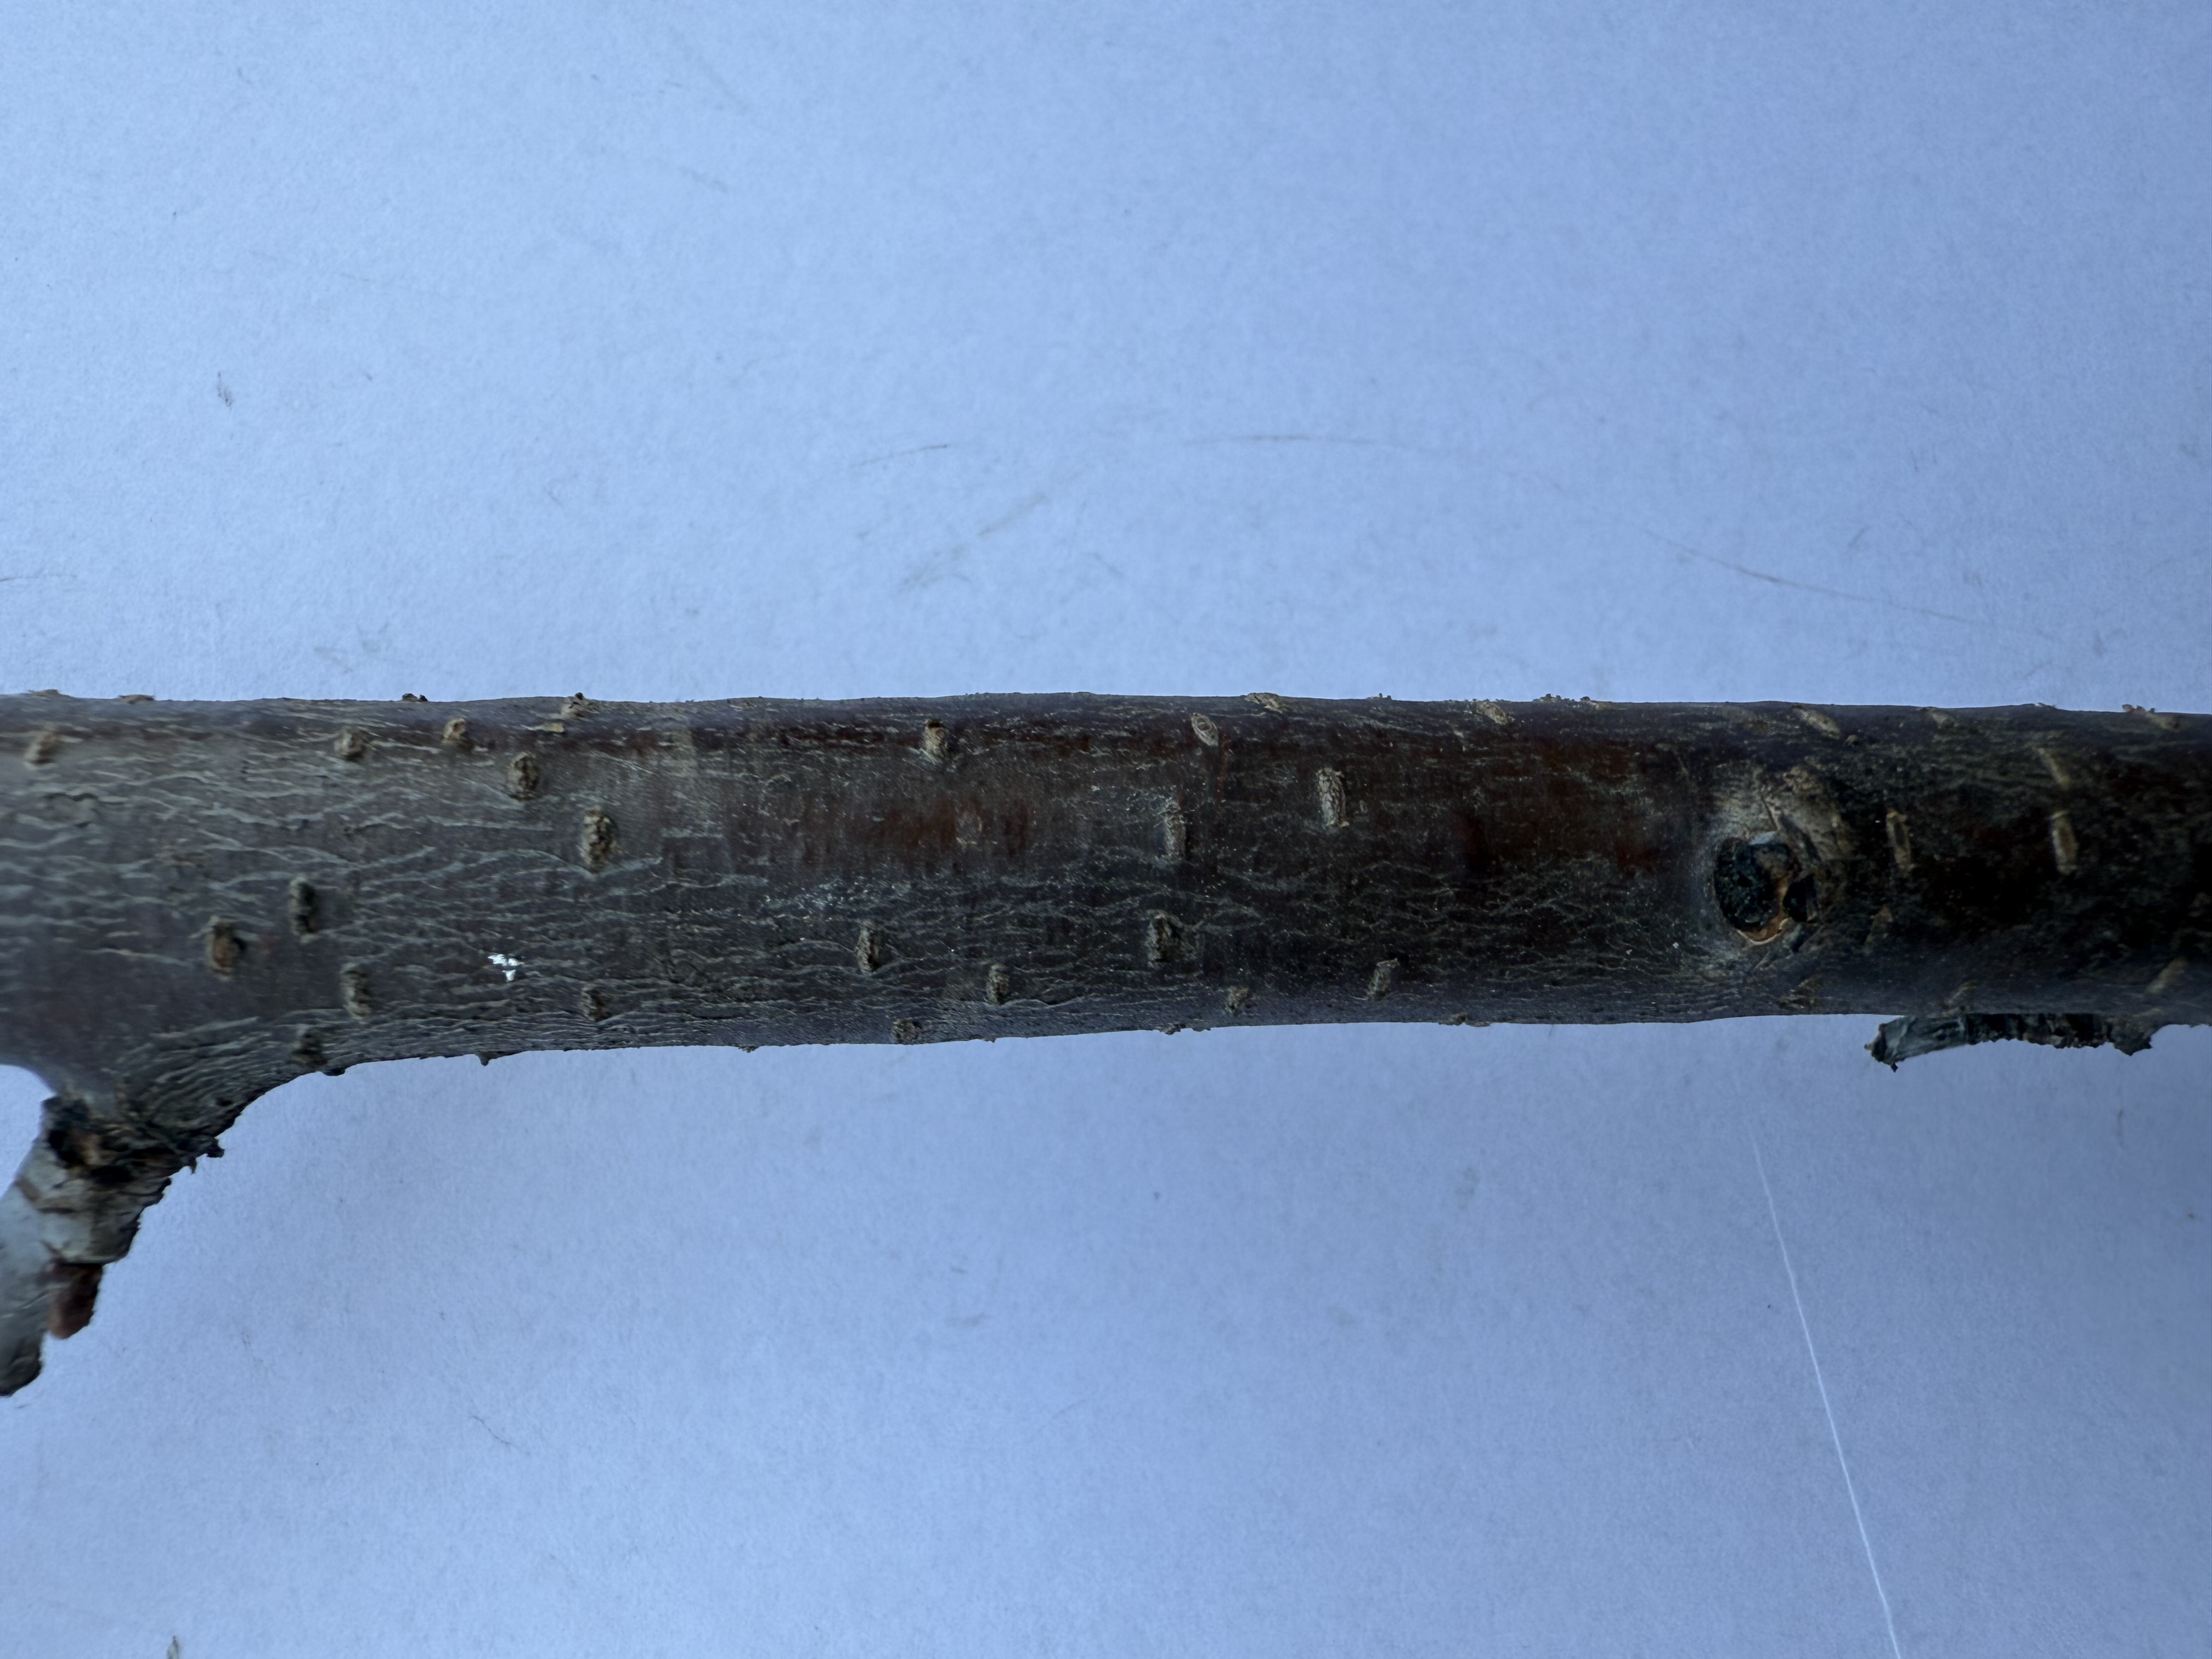
Variety: Sour Cherry